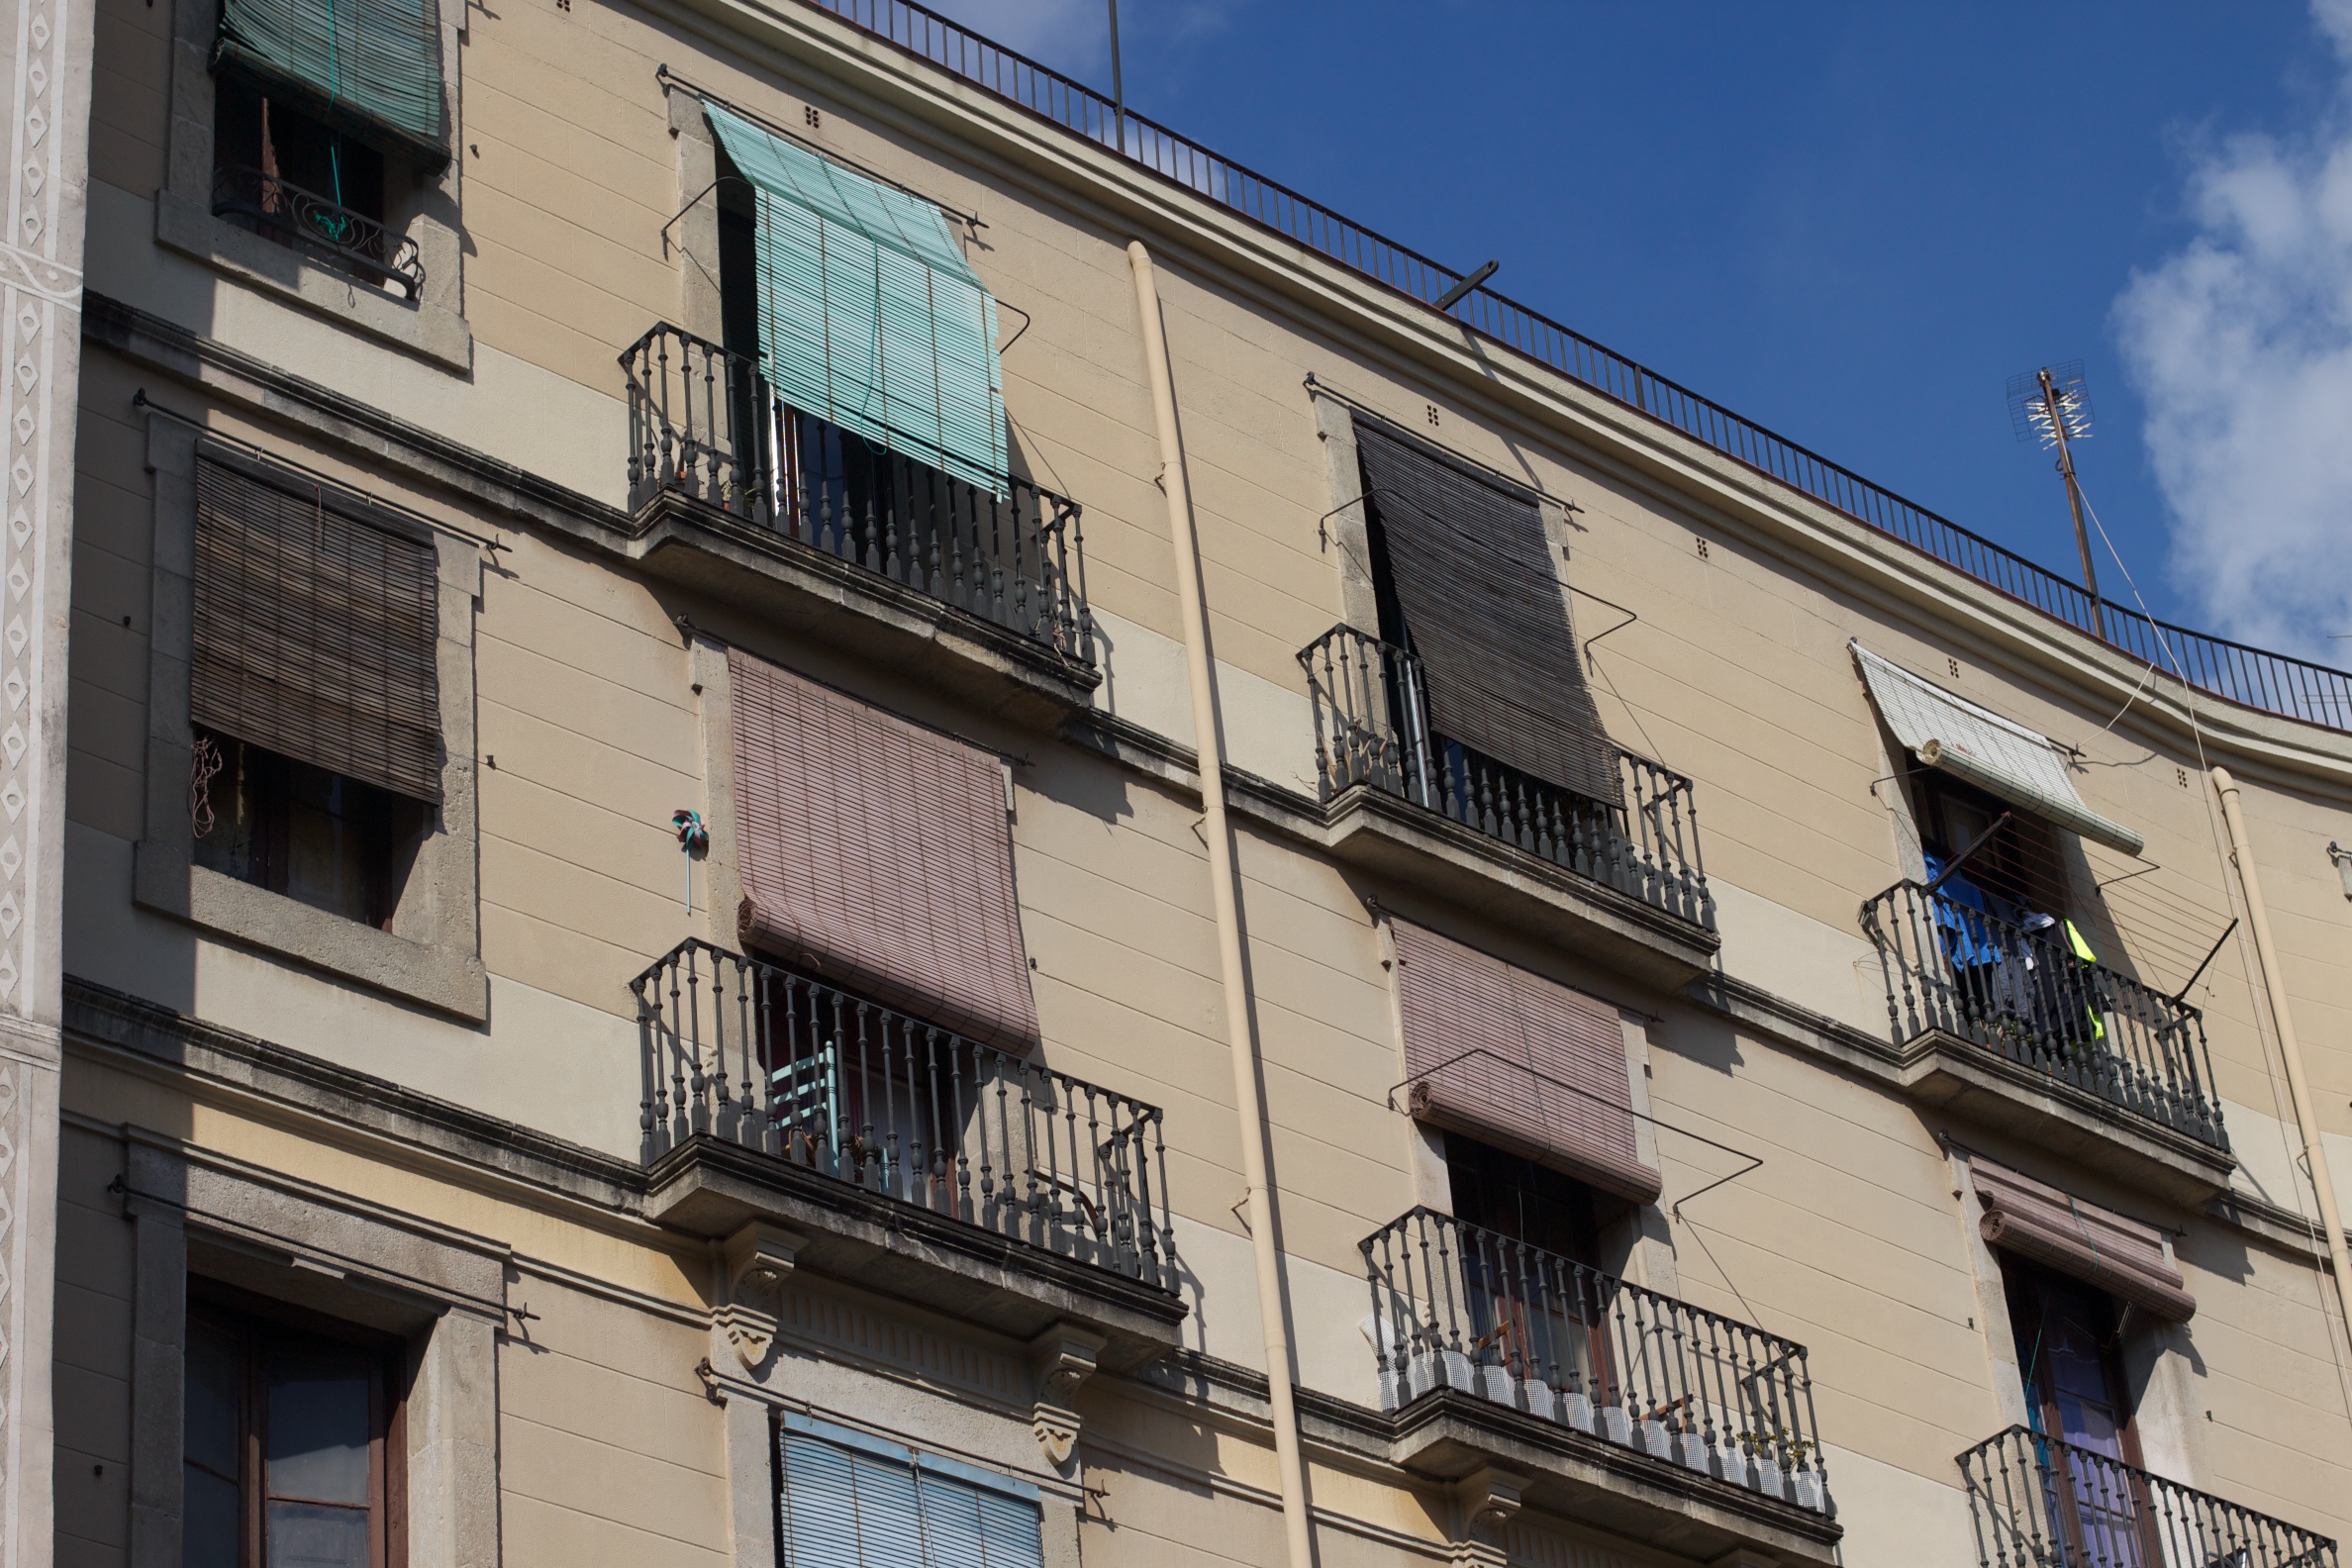
architecture, house, window, town, roof, building, city, downtown, balcony, facade, property, oet10, neighbourhood, urban area, residential area